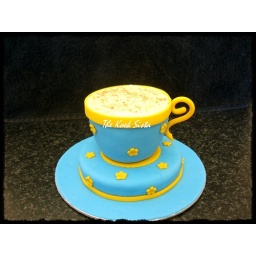
design inspired by cup cake envy